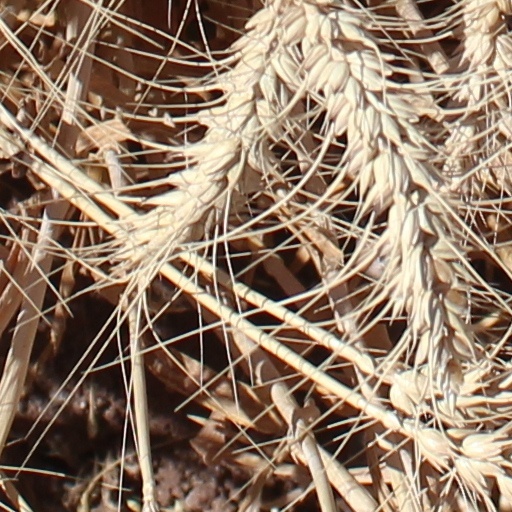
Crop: wheat